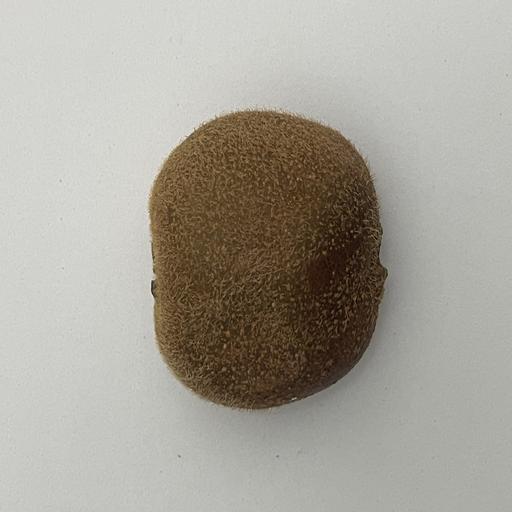
Crop type: Kiwi